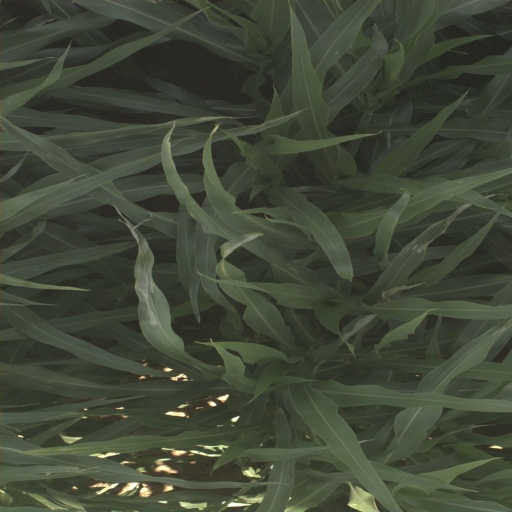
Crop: sorghum